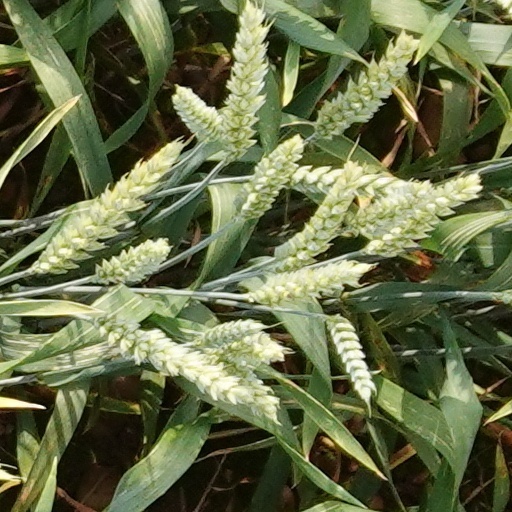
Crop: wheat